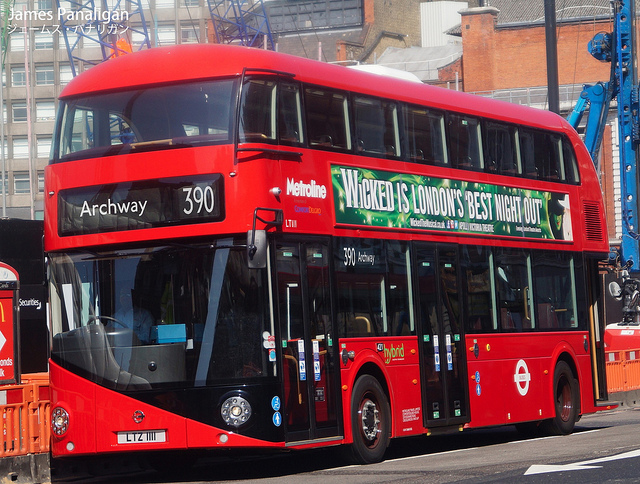
A red double decker bus driving down a city street.

A red double decker bus in London.

A red double decker bus driving down a road.

A double decker bus traveling down the street during the day.

A large double deck bus on a city street.